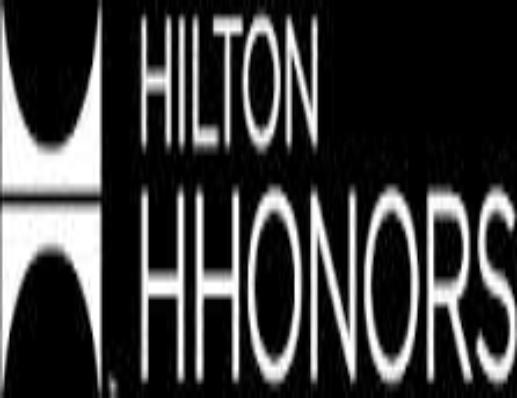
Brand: Hilton Worldwide-1
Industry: Others